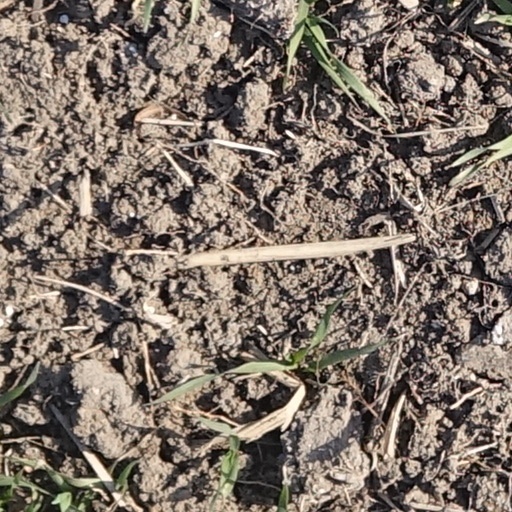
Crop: wheat